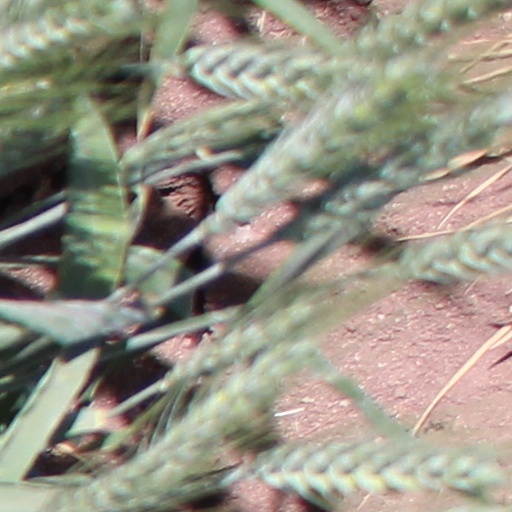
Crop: wheat